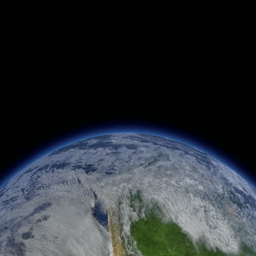
a closeup view of a realistic earth slowly rotating around its axis on a dark background